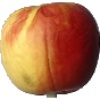
Label: red_yellow_apple